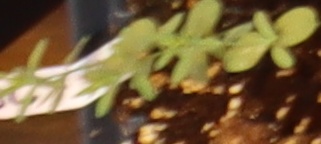
Label: Flax